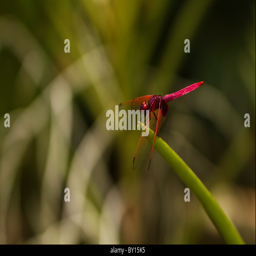
organism perched on a blade of grass